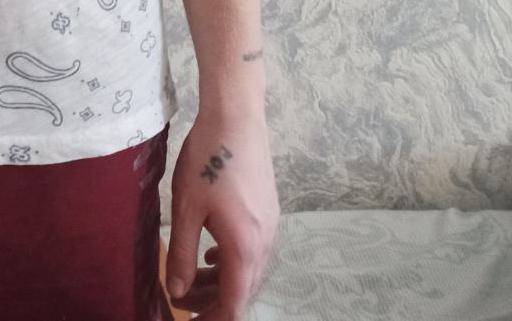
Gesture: no_gesture